Al McCoy (boxer)

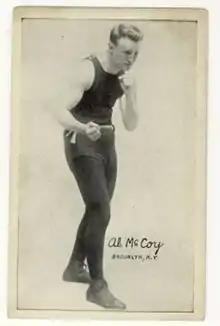
Al McCoy

McCoy was born Alexander Rudolph in Rosenhayn, Deerfield Township, New Jersey, on October 23, 1894. As a child, he moved with his family to Brownsville, Brooklyn, New York City, where his father found work as a kosher butcher. At age 14 he helped make ends meet by filling in as a boxer for preliminary fights at local boxing clubs, when the scheduled boxers failed to show.